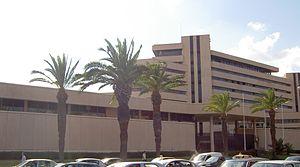
BCT (Banque Centrale de Tunisie), Tunis, Tunisie
Chronologie en Afrique
La Banque centrale de Tunisie ou BCT est la banque centrale tunisienne. Son siège est situé à Tunis et son gouverneur est Marouane Abassi depuis le 16 février 2018.
La Tunisie, en forme longue la République tunisienne, est un État d'Afrique du Nord bordé au nord et à l'est par la mer Méditerranée, à l'ouest par l'Algérie avec 965 kilomètres de frontière commune et au sud-sud-est par la Libye avec 459 kilomètres de frontière. Sa capitale Tunis est située dans le nord-est du pays, au fond du golfe du même nom. Plus de 30 % de la superficie du territoire est occupée par le désert du Sahara, le reste étant constitué de régions montagneuses et de plaines fertiles.